Logia Adelphia

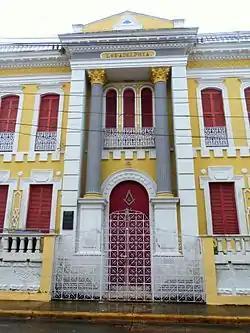
The Logia Adelphia in 2017

The Logia Adelphia is a historic building located in Mayagüez, Puerto Rico. It was built in 1912, and was designed by Sabas Honore, a prominent local architect. It was listed on the U.S. National Register of Historic Places, for its architecture, in 1986. The north facade, facing on the street, is elaborate and preserved. The interior has been renovated, and no longer reflects its original design.